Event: Nepal Earthquake
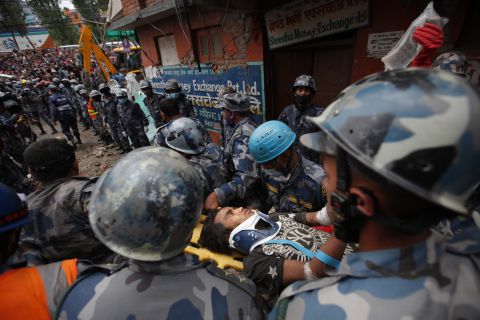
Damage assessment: damage